John Heminges and Henry Condell Memorial

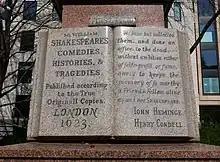
Epigraph on the memorial

The memorial was commissioned by Charles Clement Walker, manager of the Midlands Ironworks in Donington, Shropshire, and a Shakespeare enthusiast. C. J. Allen had previously exhibited a bust of Walker at the Royal Academy in 1894. His bust for this memorial is combines the features of what the patron regarded as the two most accepted likenesses of Shakespeare: the bust on his funerary monument in Stratford-upon-Avon and the Droeshout portrait on the frontispiece of the First Folio.